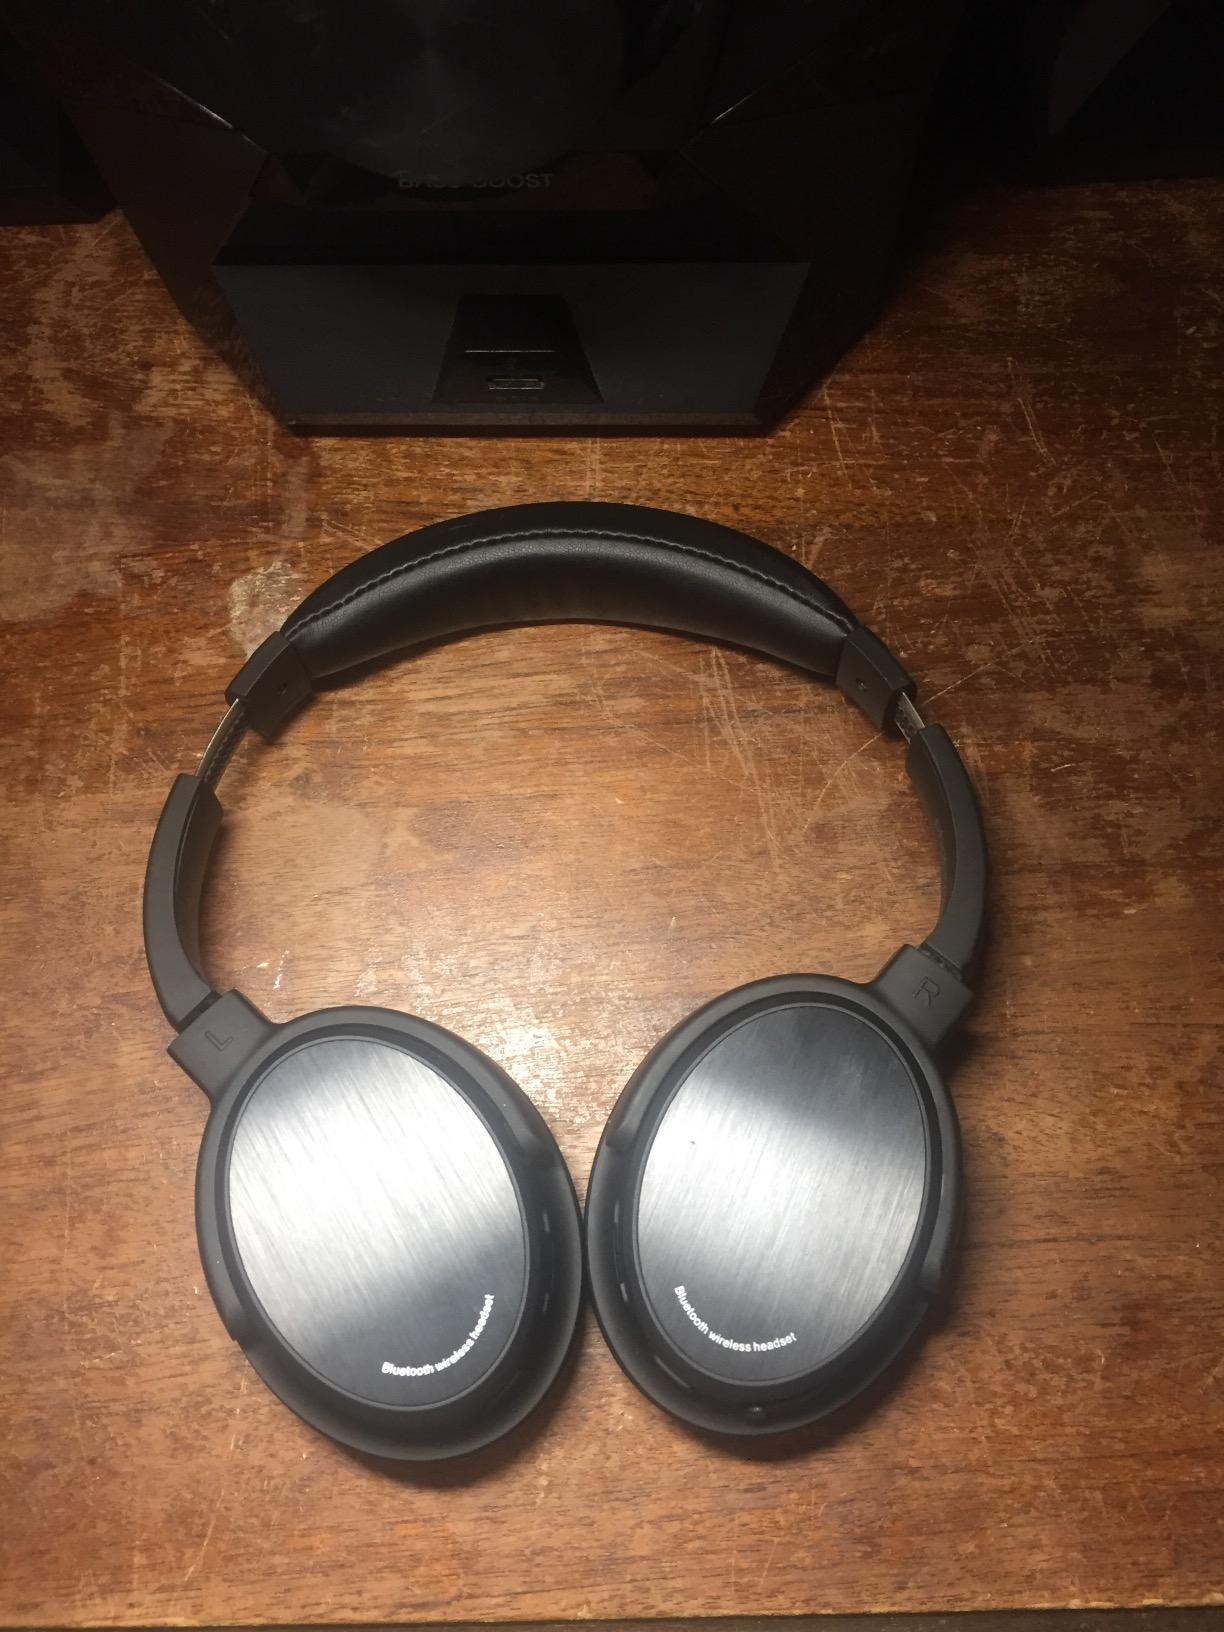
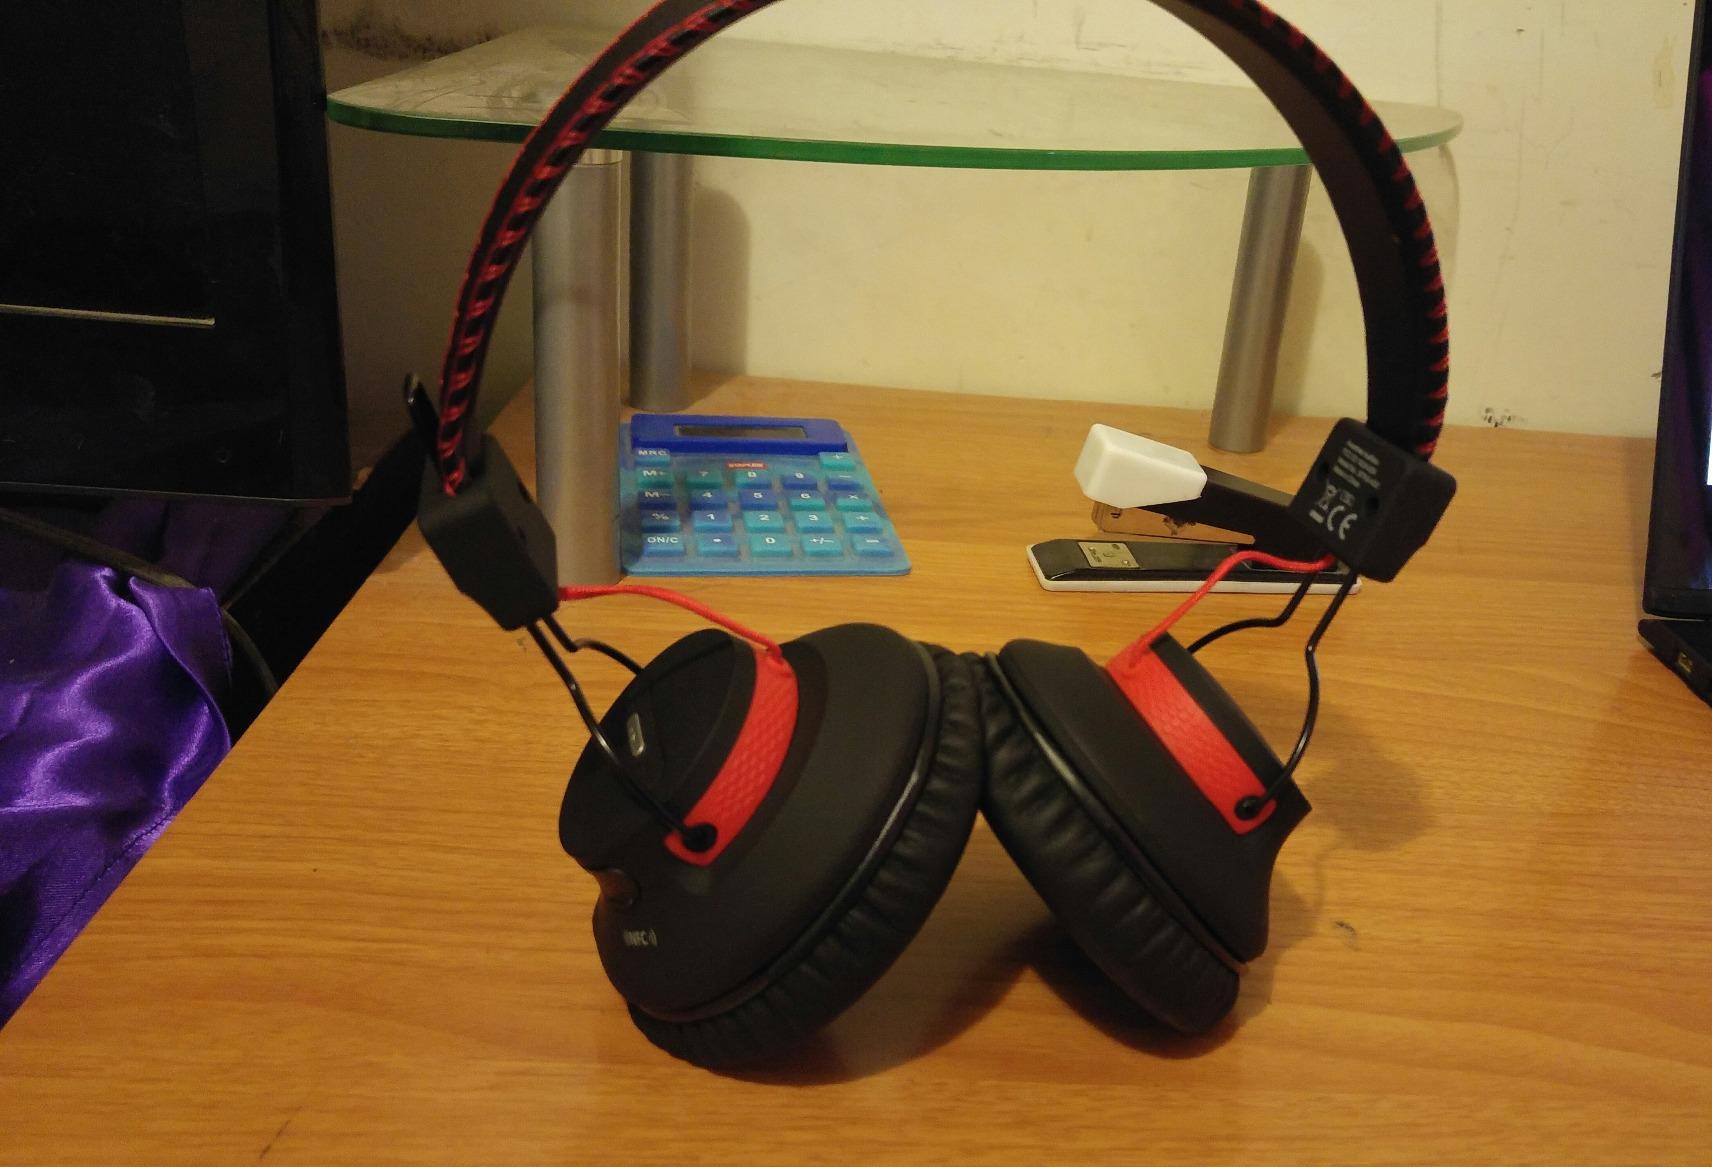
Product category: headphones
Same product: no